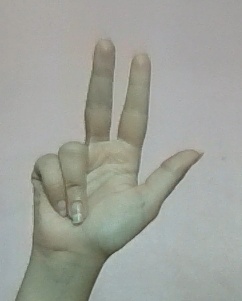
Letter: al